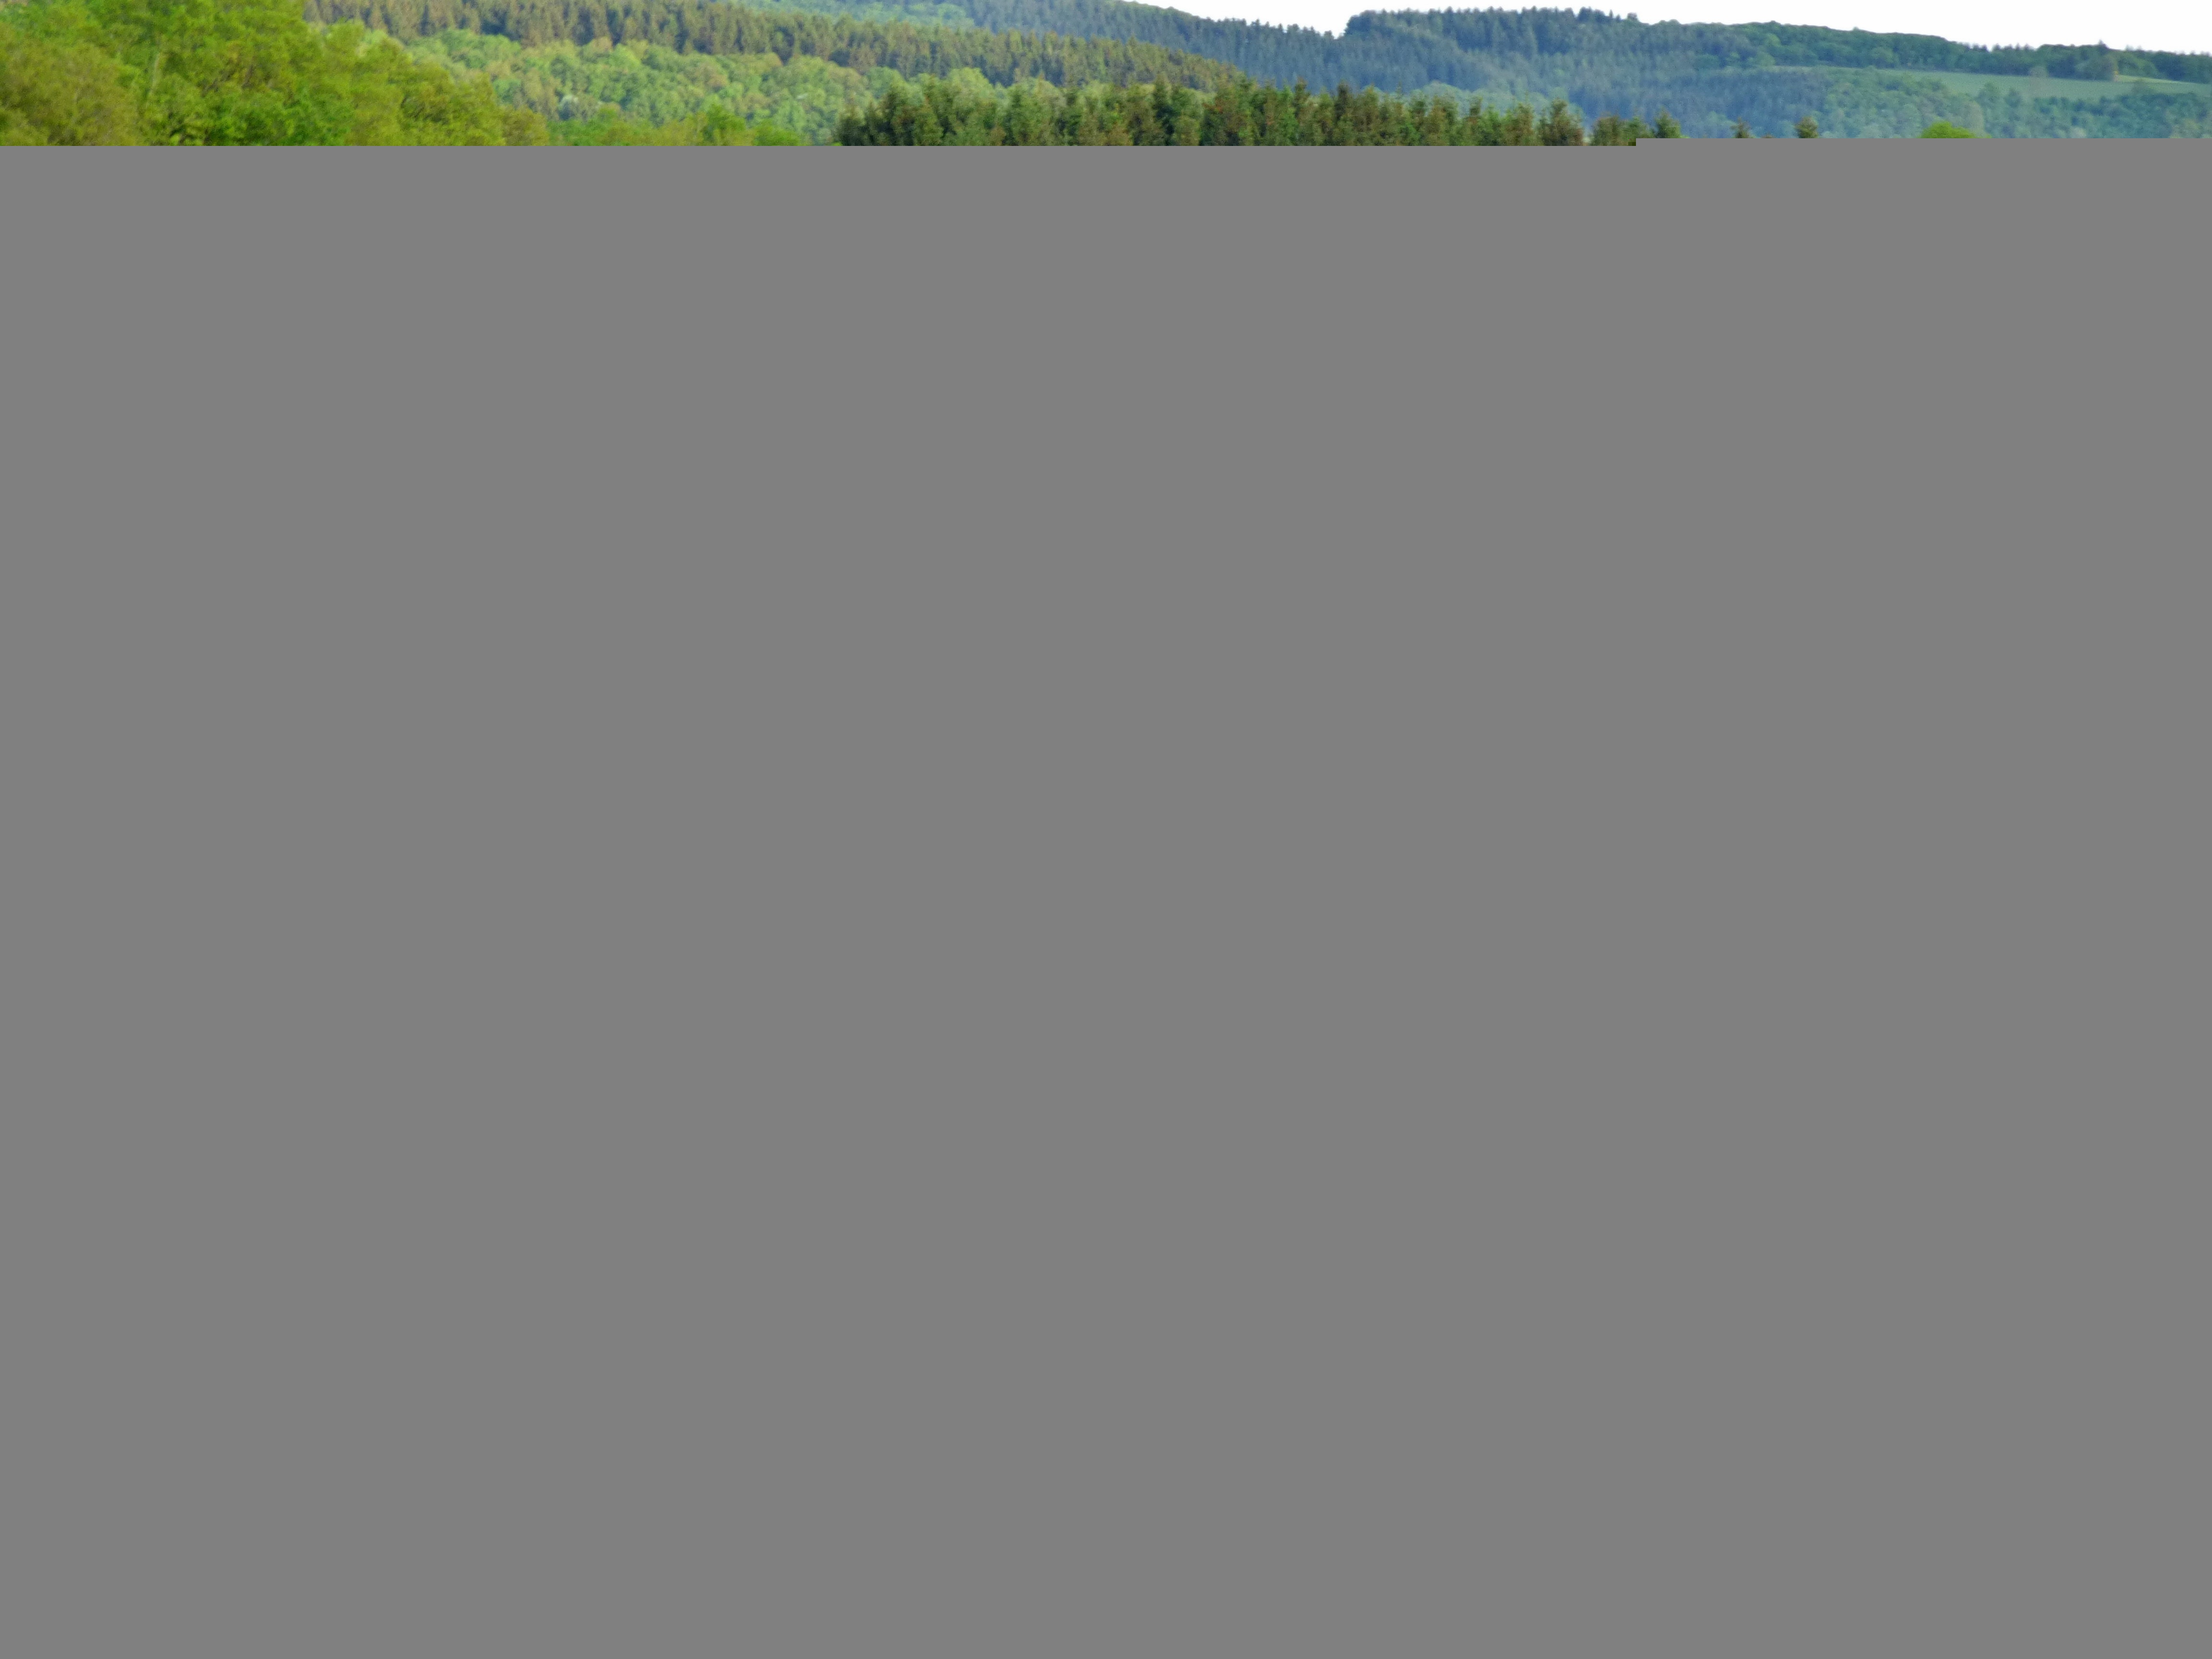
landscape, nature, line, spring, green, pasture, soil, cows, hills, luxembourg, ecosystem, screenshot, flutes herb